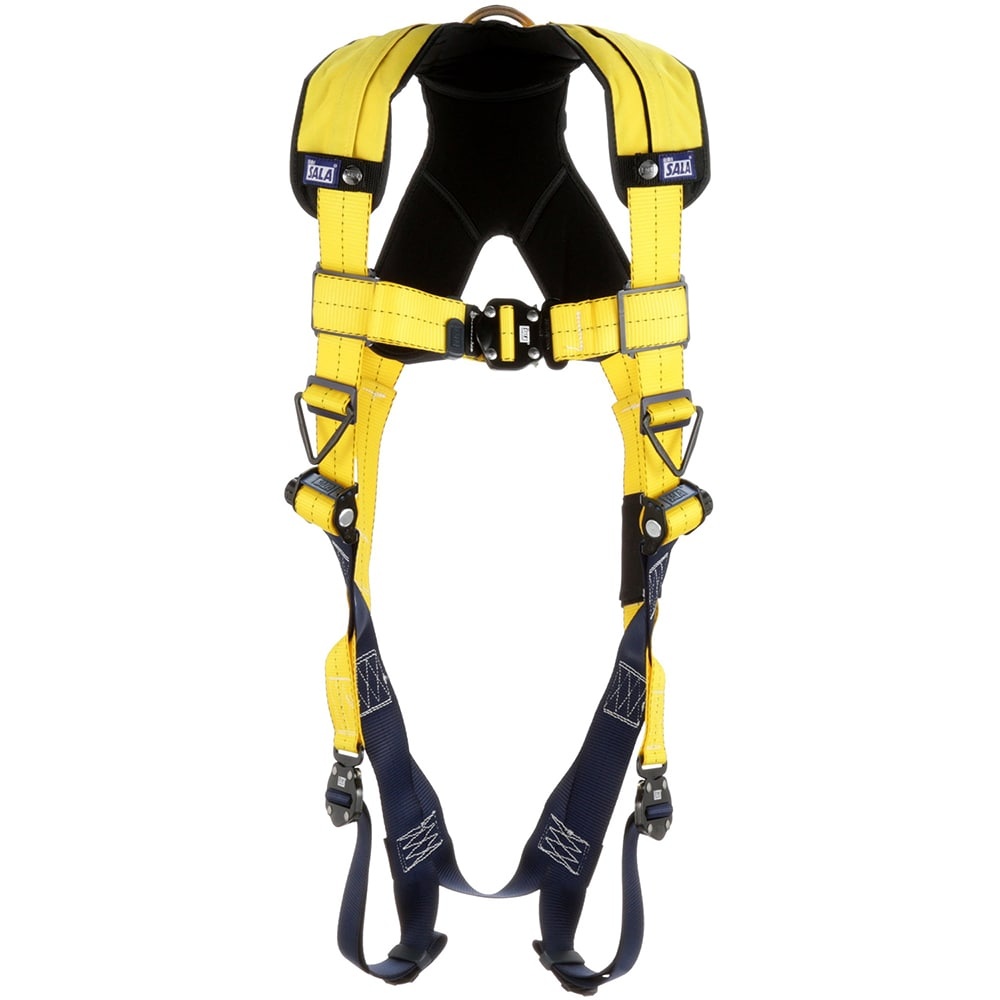
Brand: DBI/SALA / Part #: 1110600
Item #: 31613763 Brand: DBI/SALA Model #: 1110600 Product Specifications Type Full Body Harness Size Universal Features Back D Ring Harness Style Vest Leg Strap Buckle Type Quick-Connect Chest Strap Buckle Type Quick-Connect Harness Material Polyester Product Service Code 4240
Brand: DBI/SALA
Category: Business & Industrial > Work Safety Protective Gear > Work Safety Harnesses